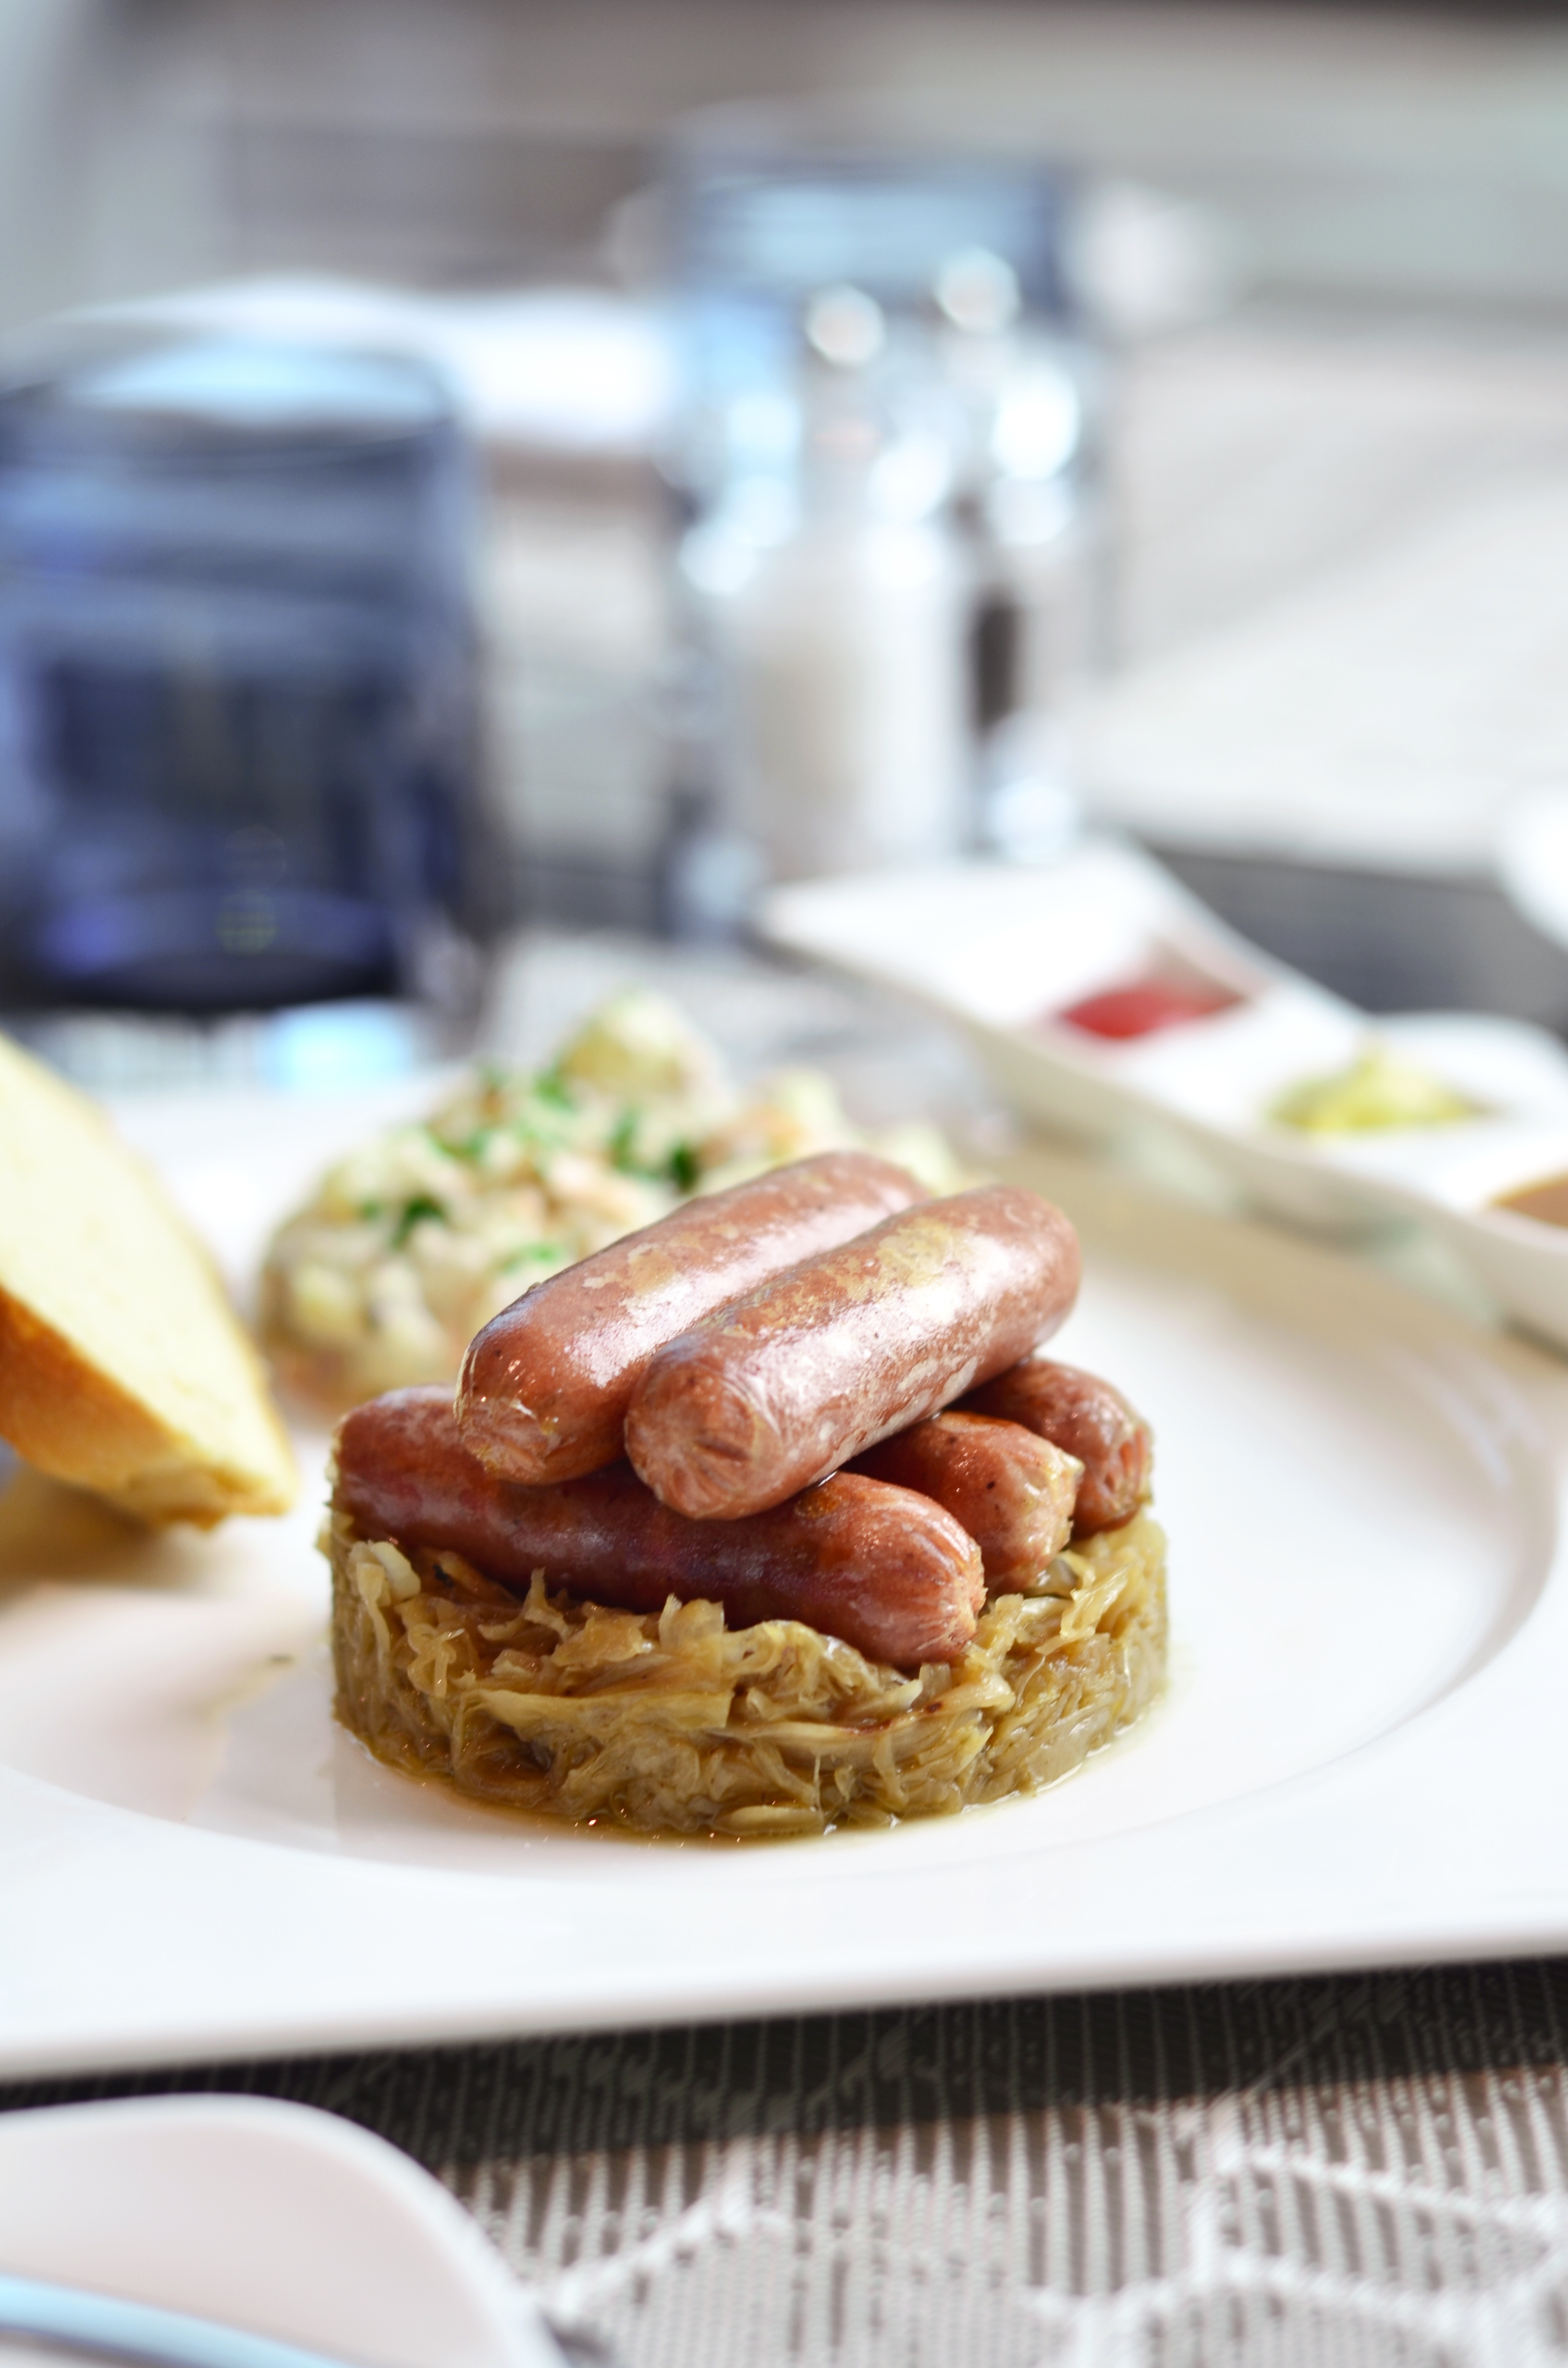
restaurant, dish, meal, food, produce, breakfast, meat, lunch, cuisine, sausage, germany, bavaria, oktoberfest, bratwurst, brunch